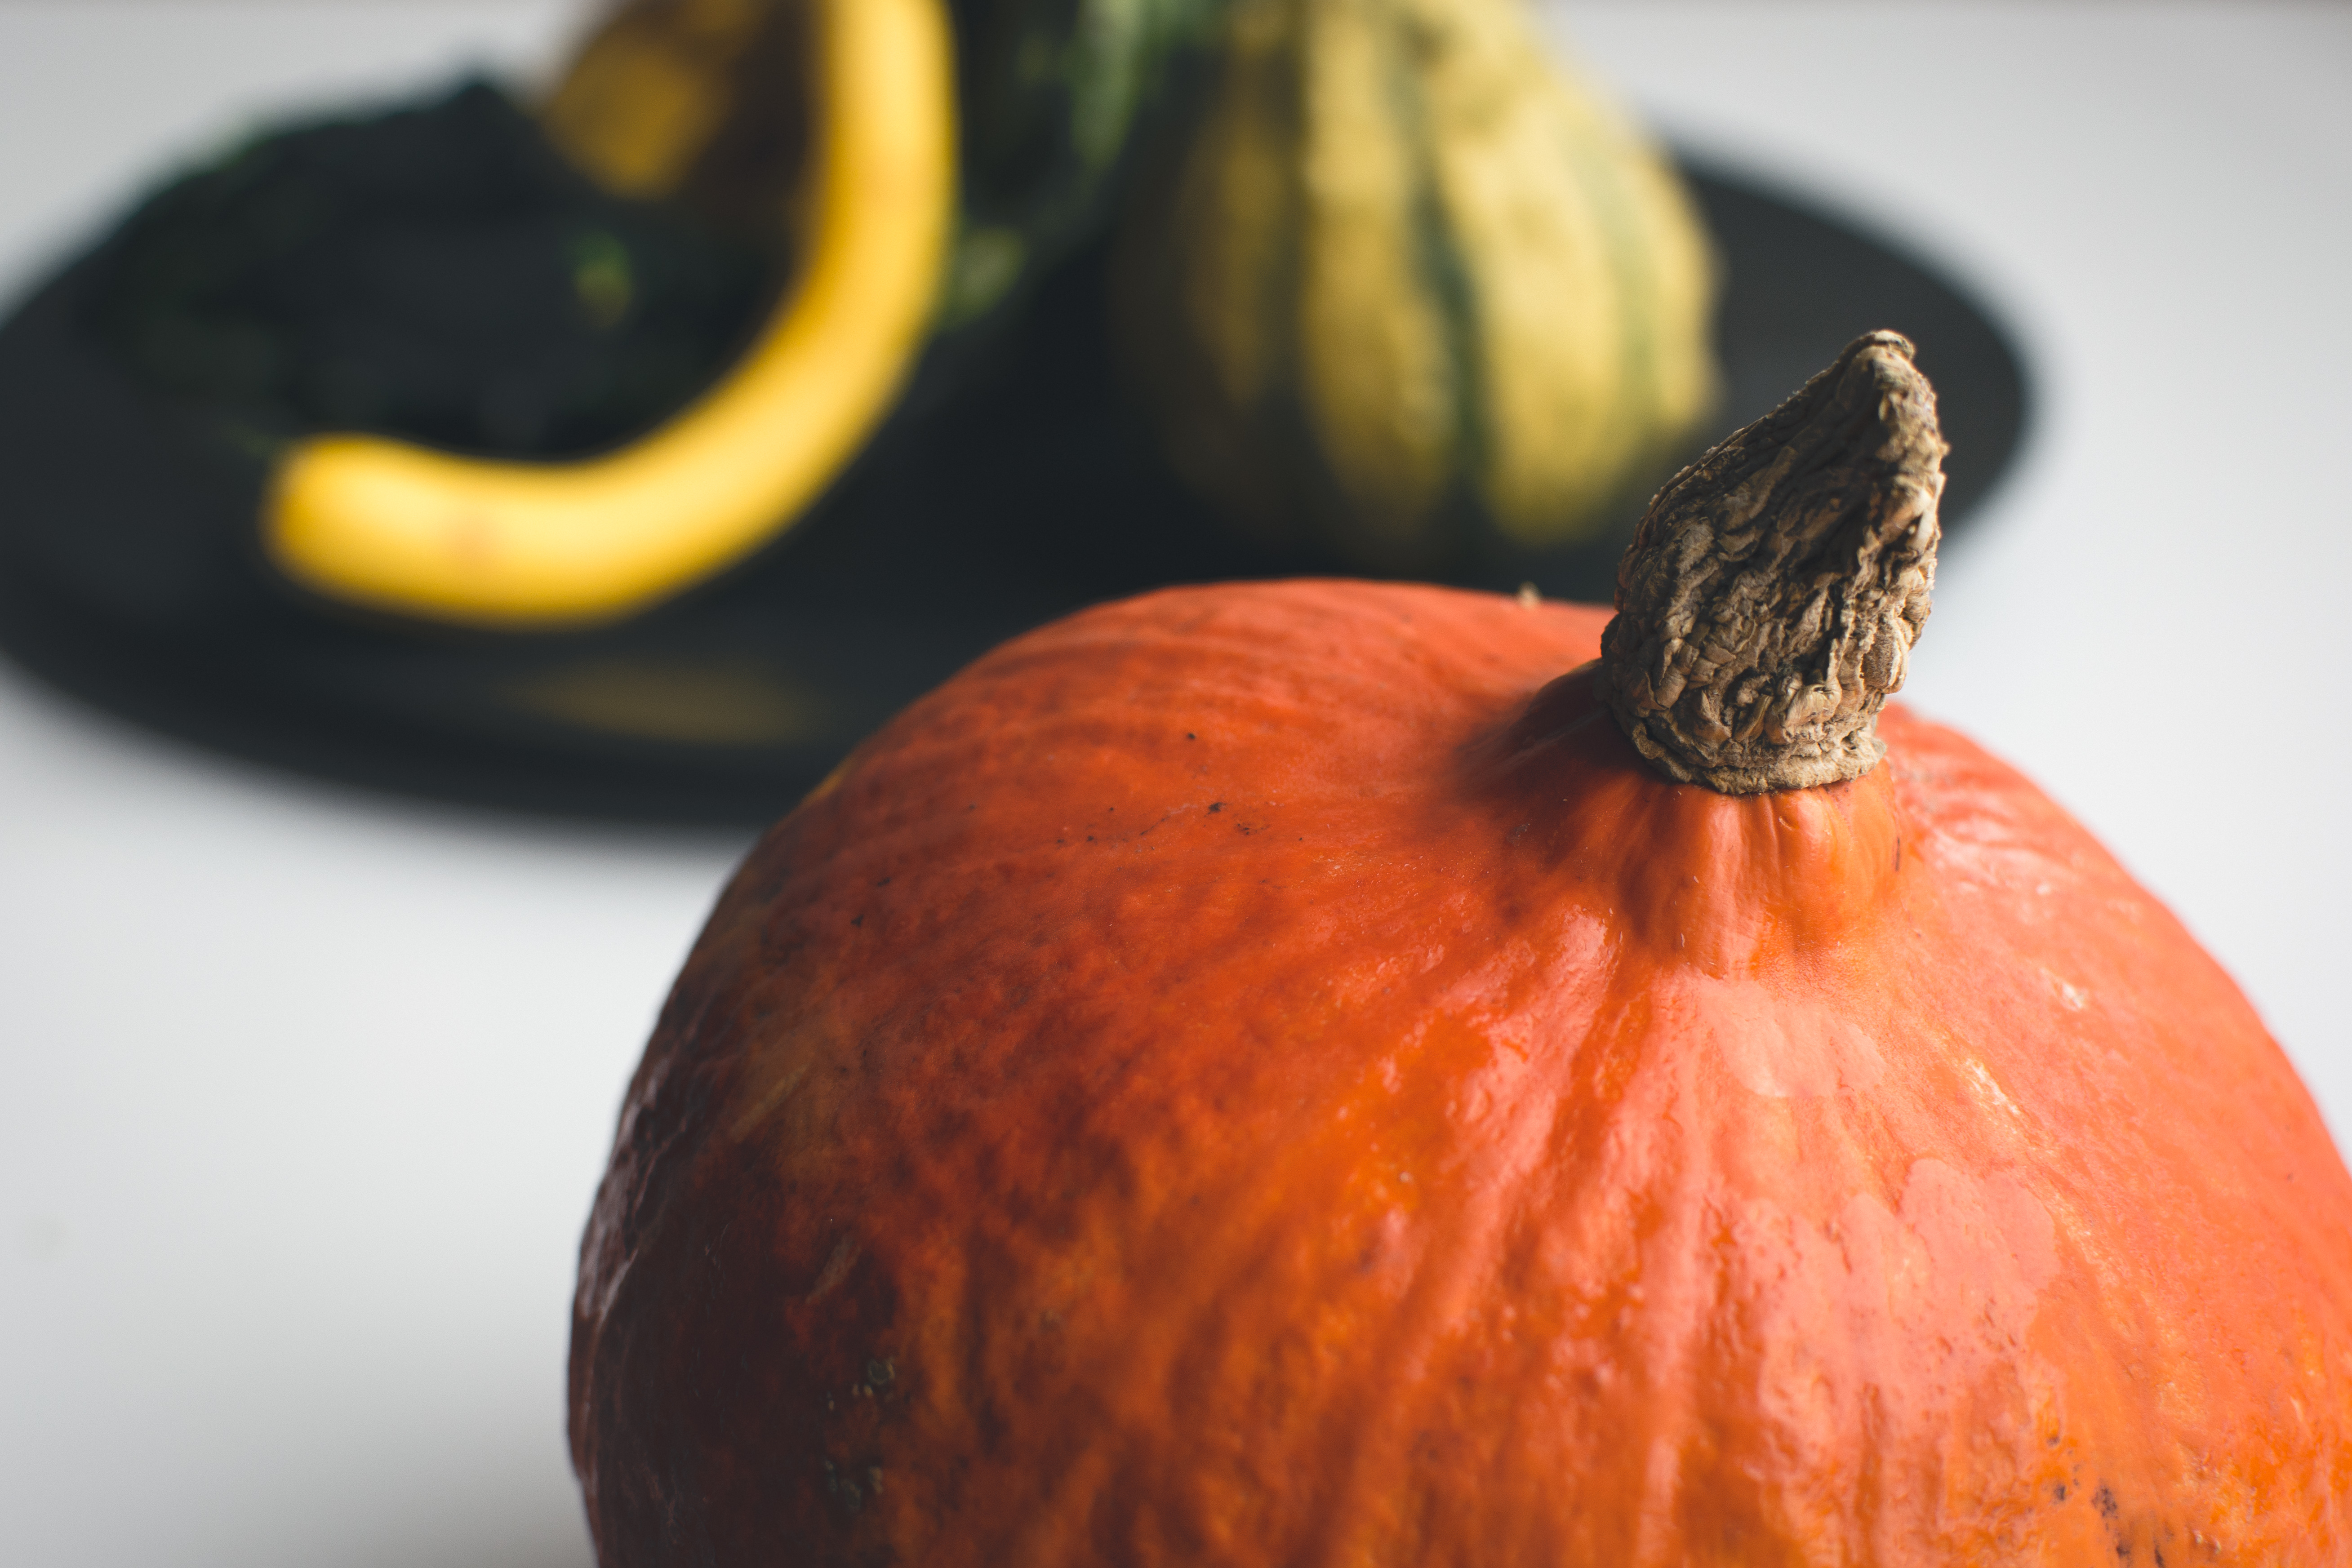
calabaza, winter squash, pumpkin, vegetable, orange, cucurbita, squash, food, gourd, plant, fruit, natural foods, vegetarian food, produce, local food, still life photography